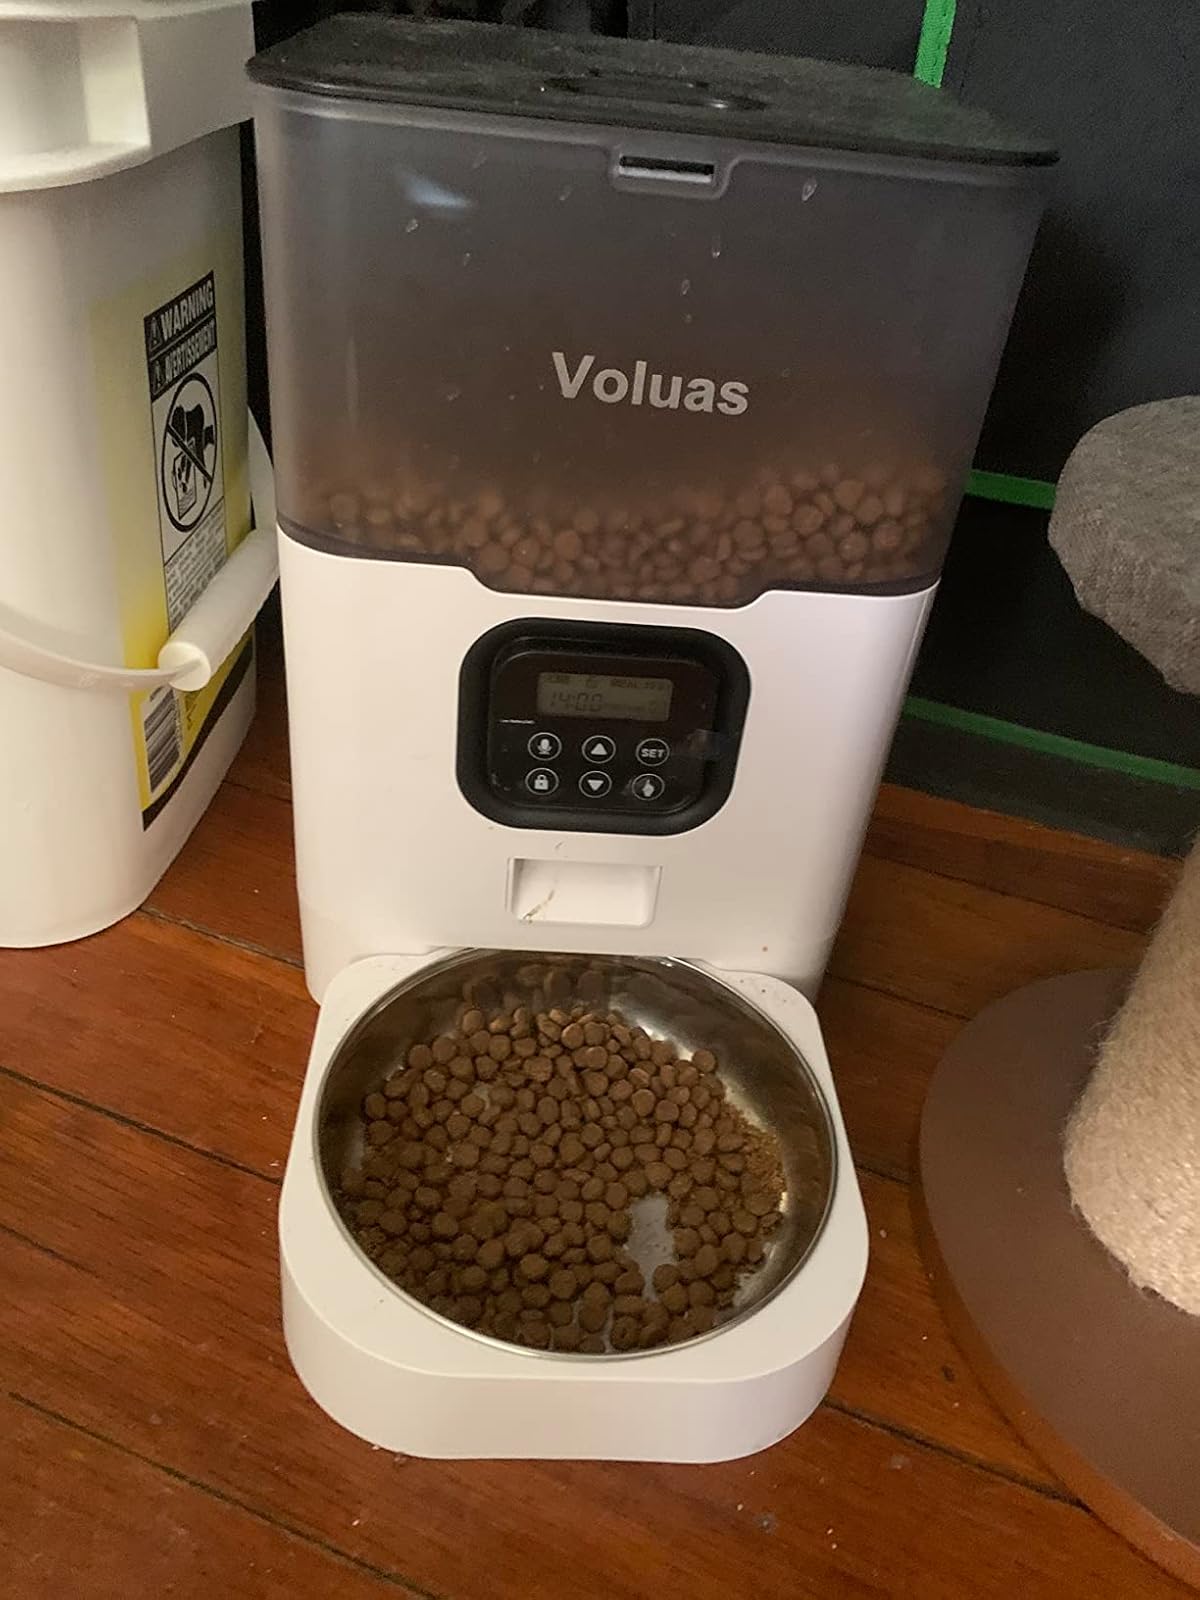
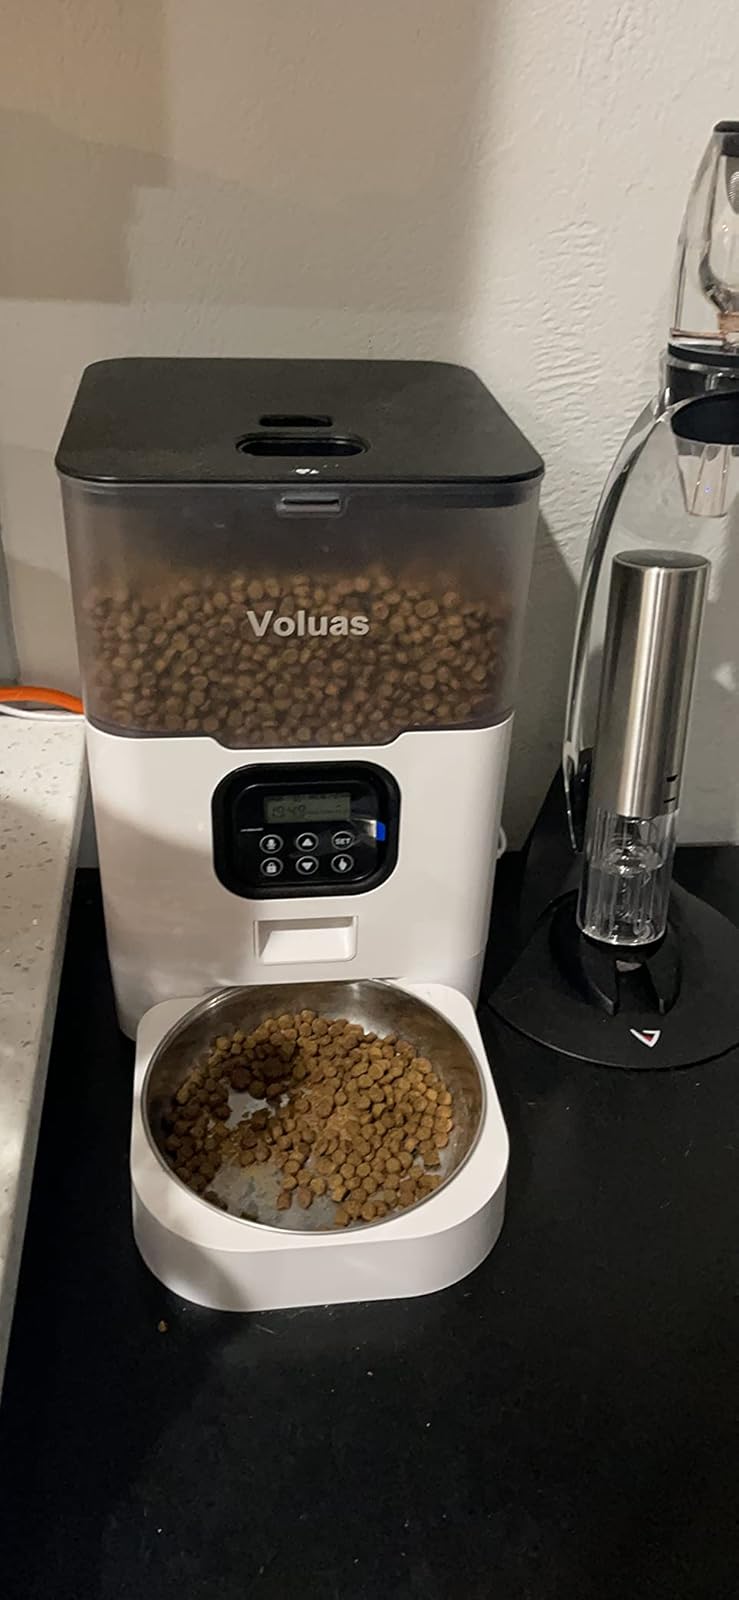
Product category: items_feeder
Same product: yes